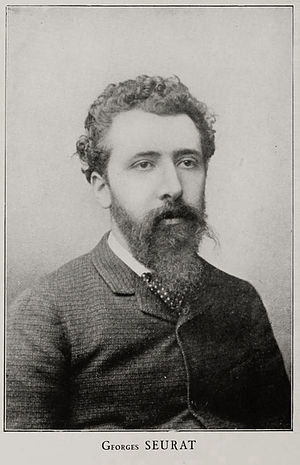
Georges Seurat
Georges-Pierre Seurat var en fransk kunstmaler. Han var elev ved École des Beaux-Arts i 1878 og 1879. Hans lærer var tilhænger af Jean Auguste Dominique Ingres, mens den unge Seurat var stærkt påvirket af Rembrandt og Francisco Goya.